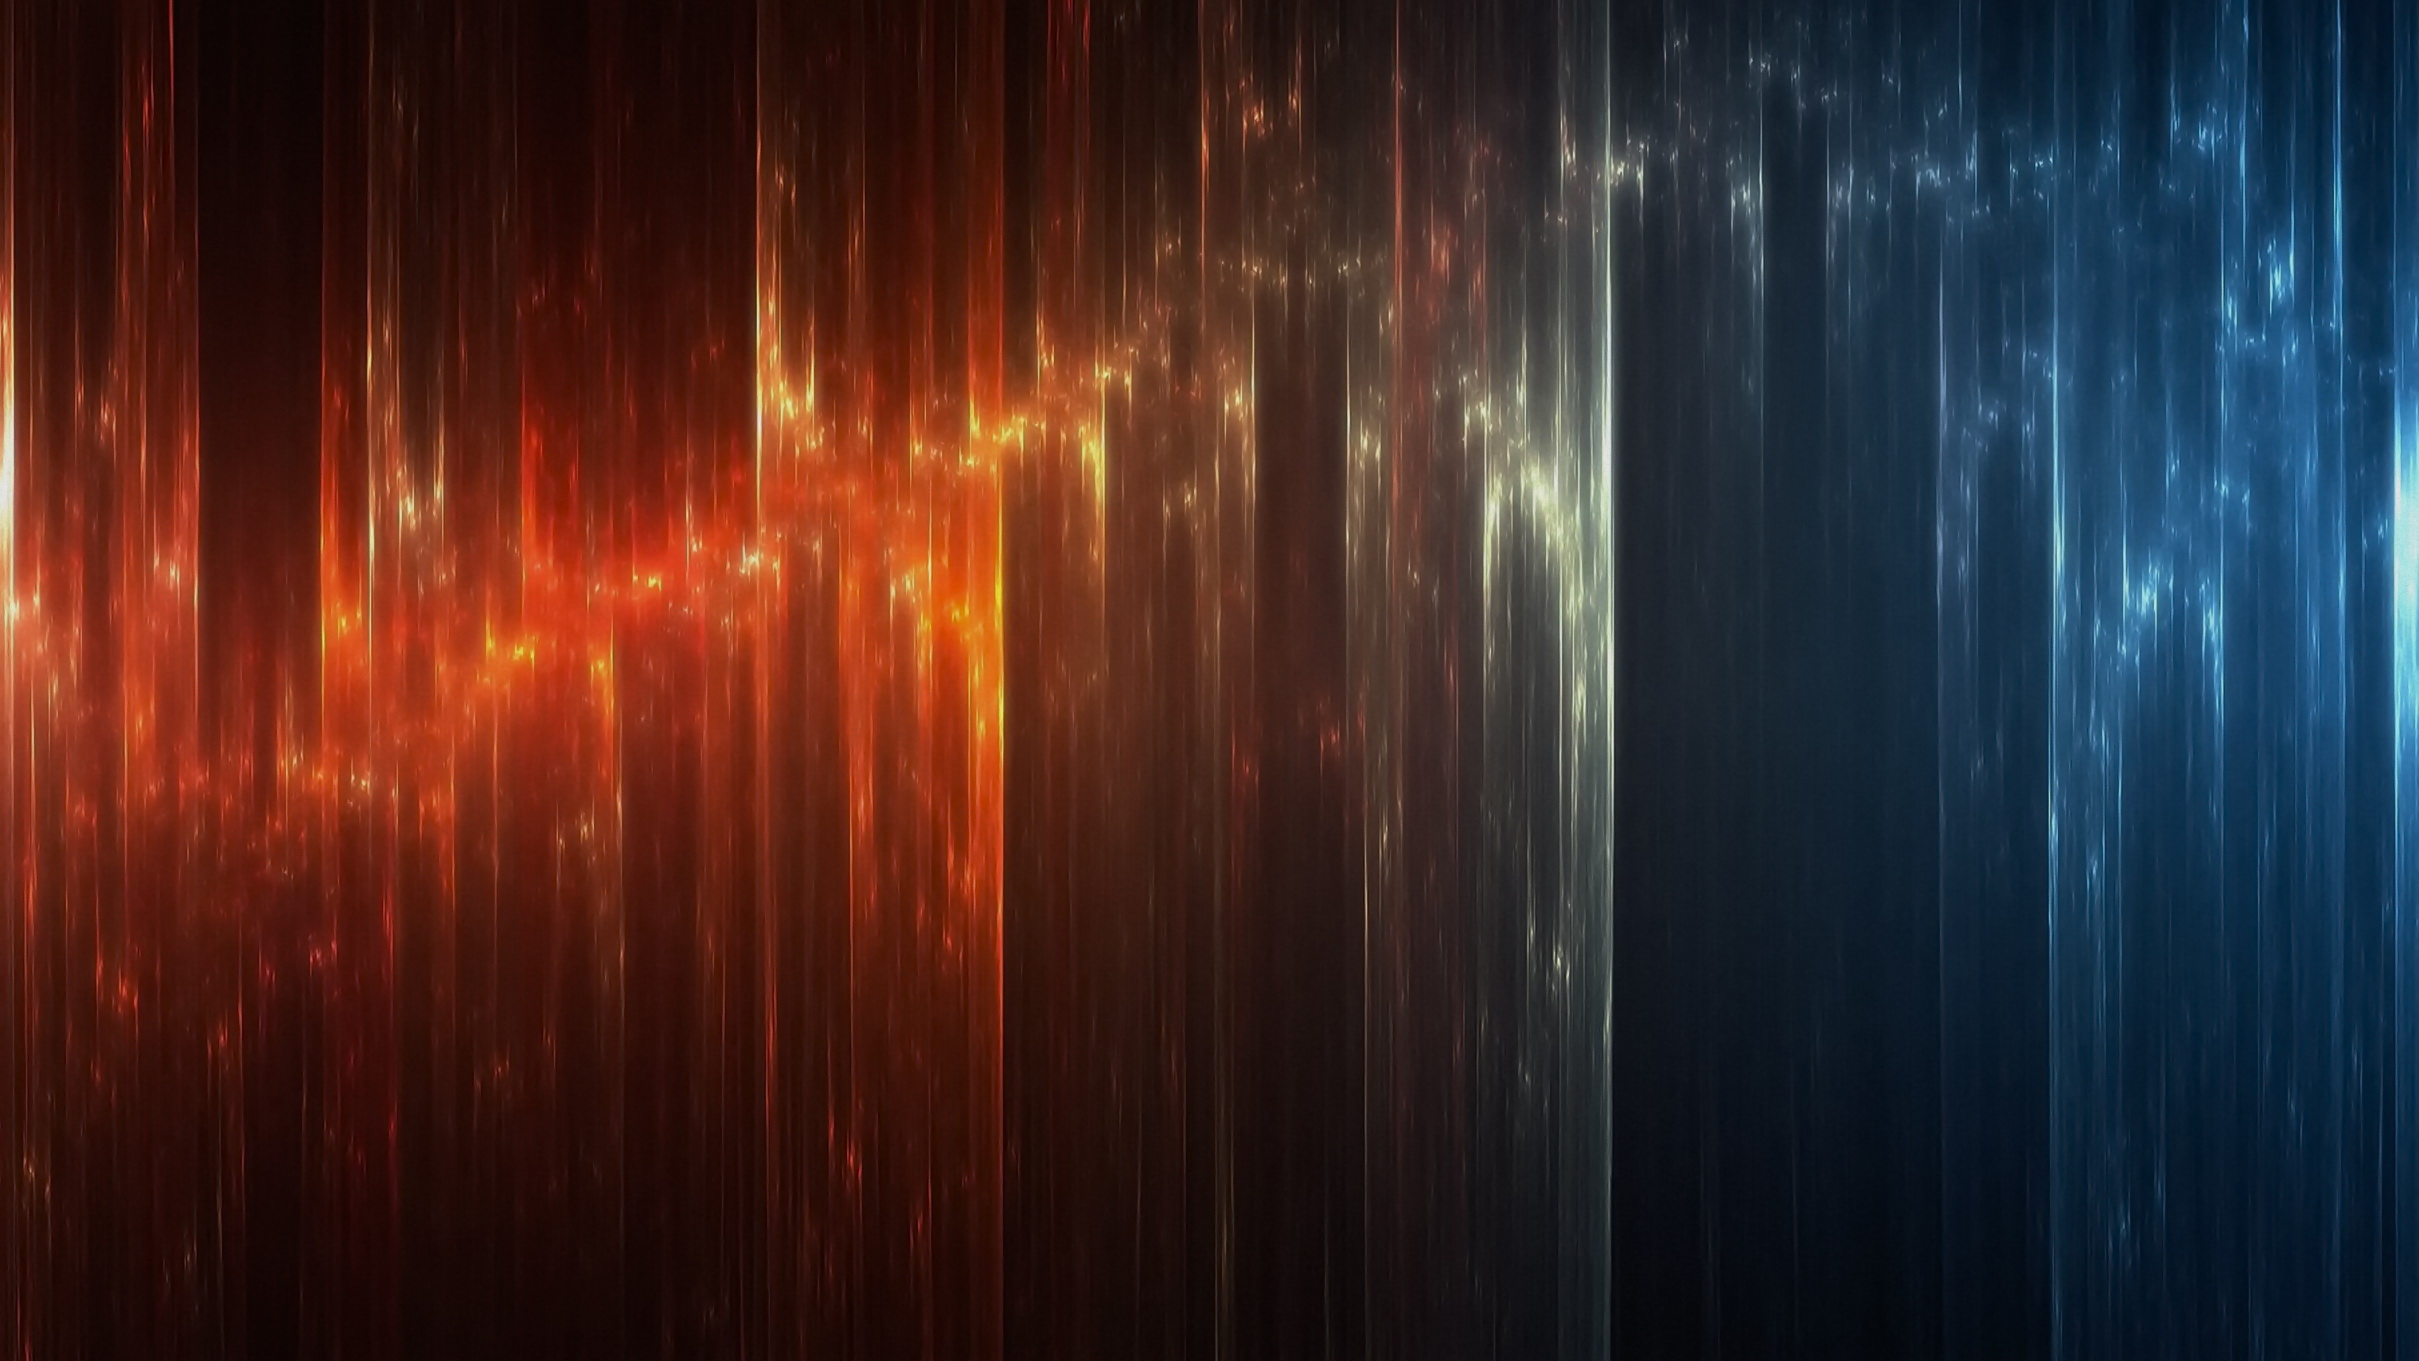
art, brown, atmosphere, sky, wood, orange, atmospheric phenomenon, water, Material property, Tints and shades, magenta, horizon, pattern, space, electric blue, darkness, close up, lens flare, peach, astronomical object, Transparent material, automotive lighting, reflection, event, metal, tree, hardwood, glass, wood stain, evening, night, rectangle, font, forest